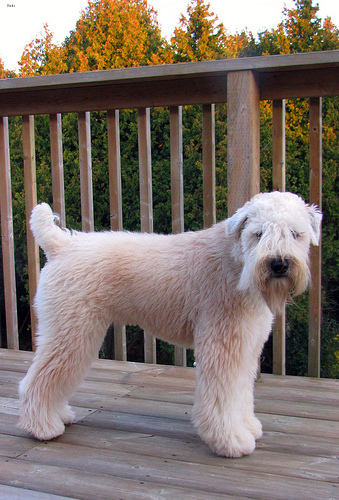
Animal: dog
Breed: wheaten_terrier